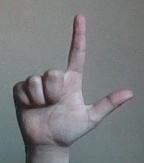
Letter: laam